300X

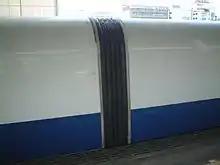
Closeup view of rubber diaphragm between cars, September 2000

End car with "cusp" nose design, built by Mitsubishi Heavy Industries. The body was constructed of rivetted Duralumin. This car had no passenger seats.